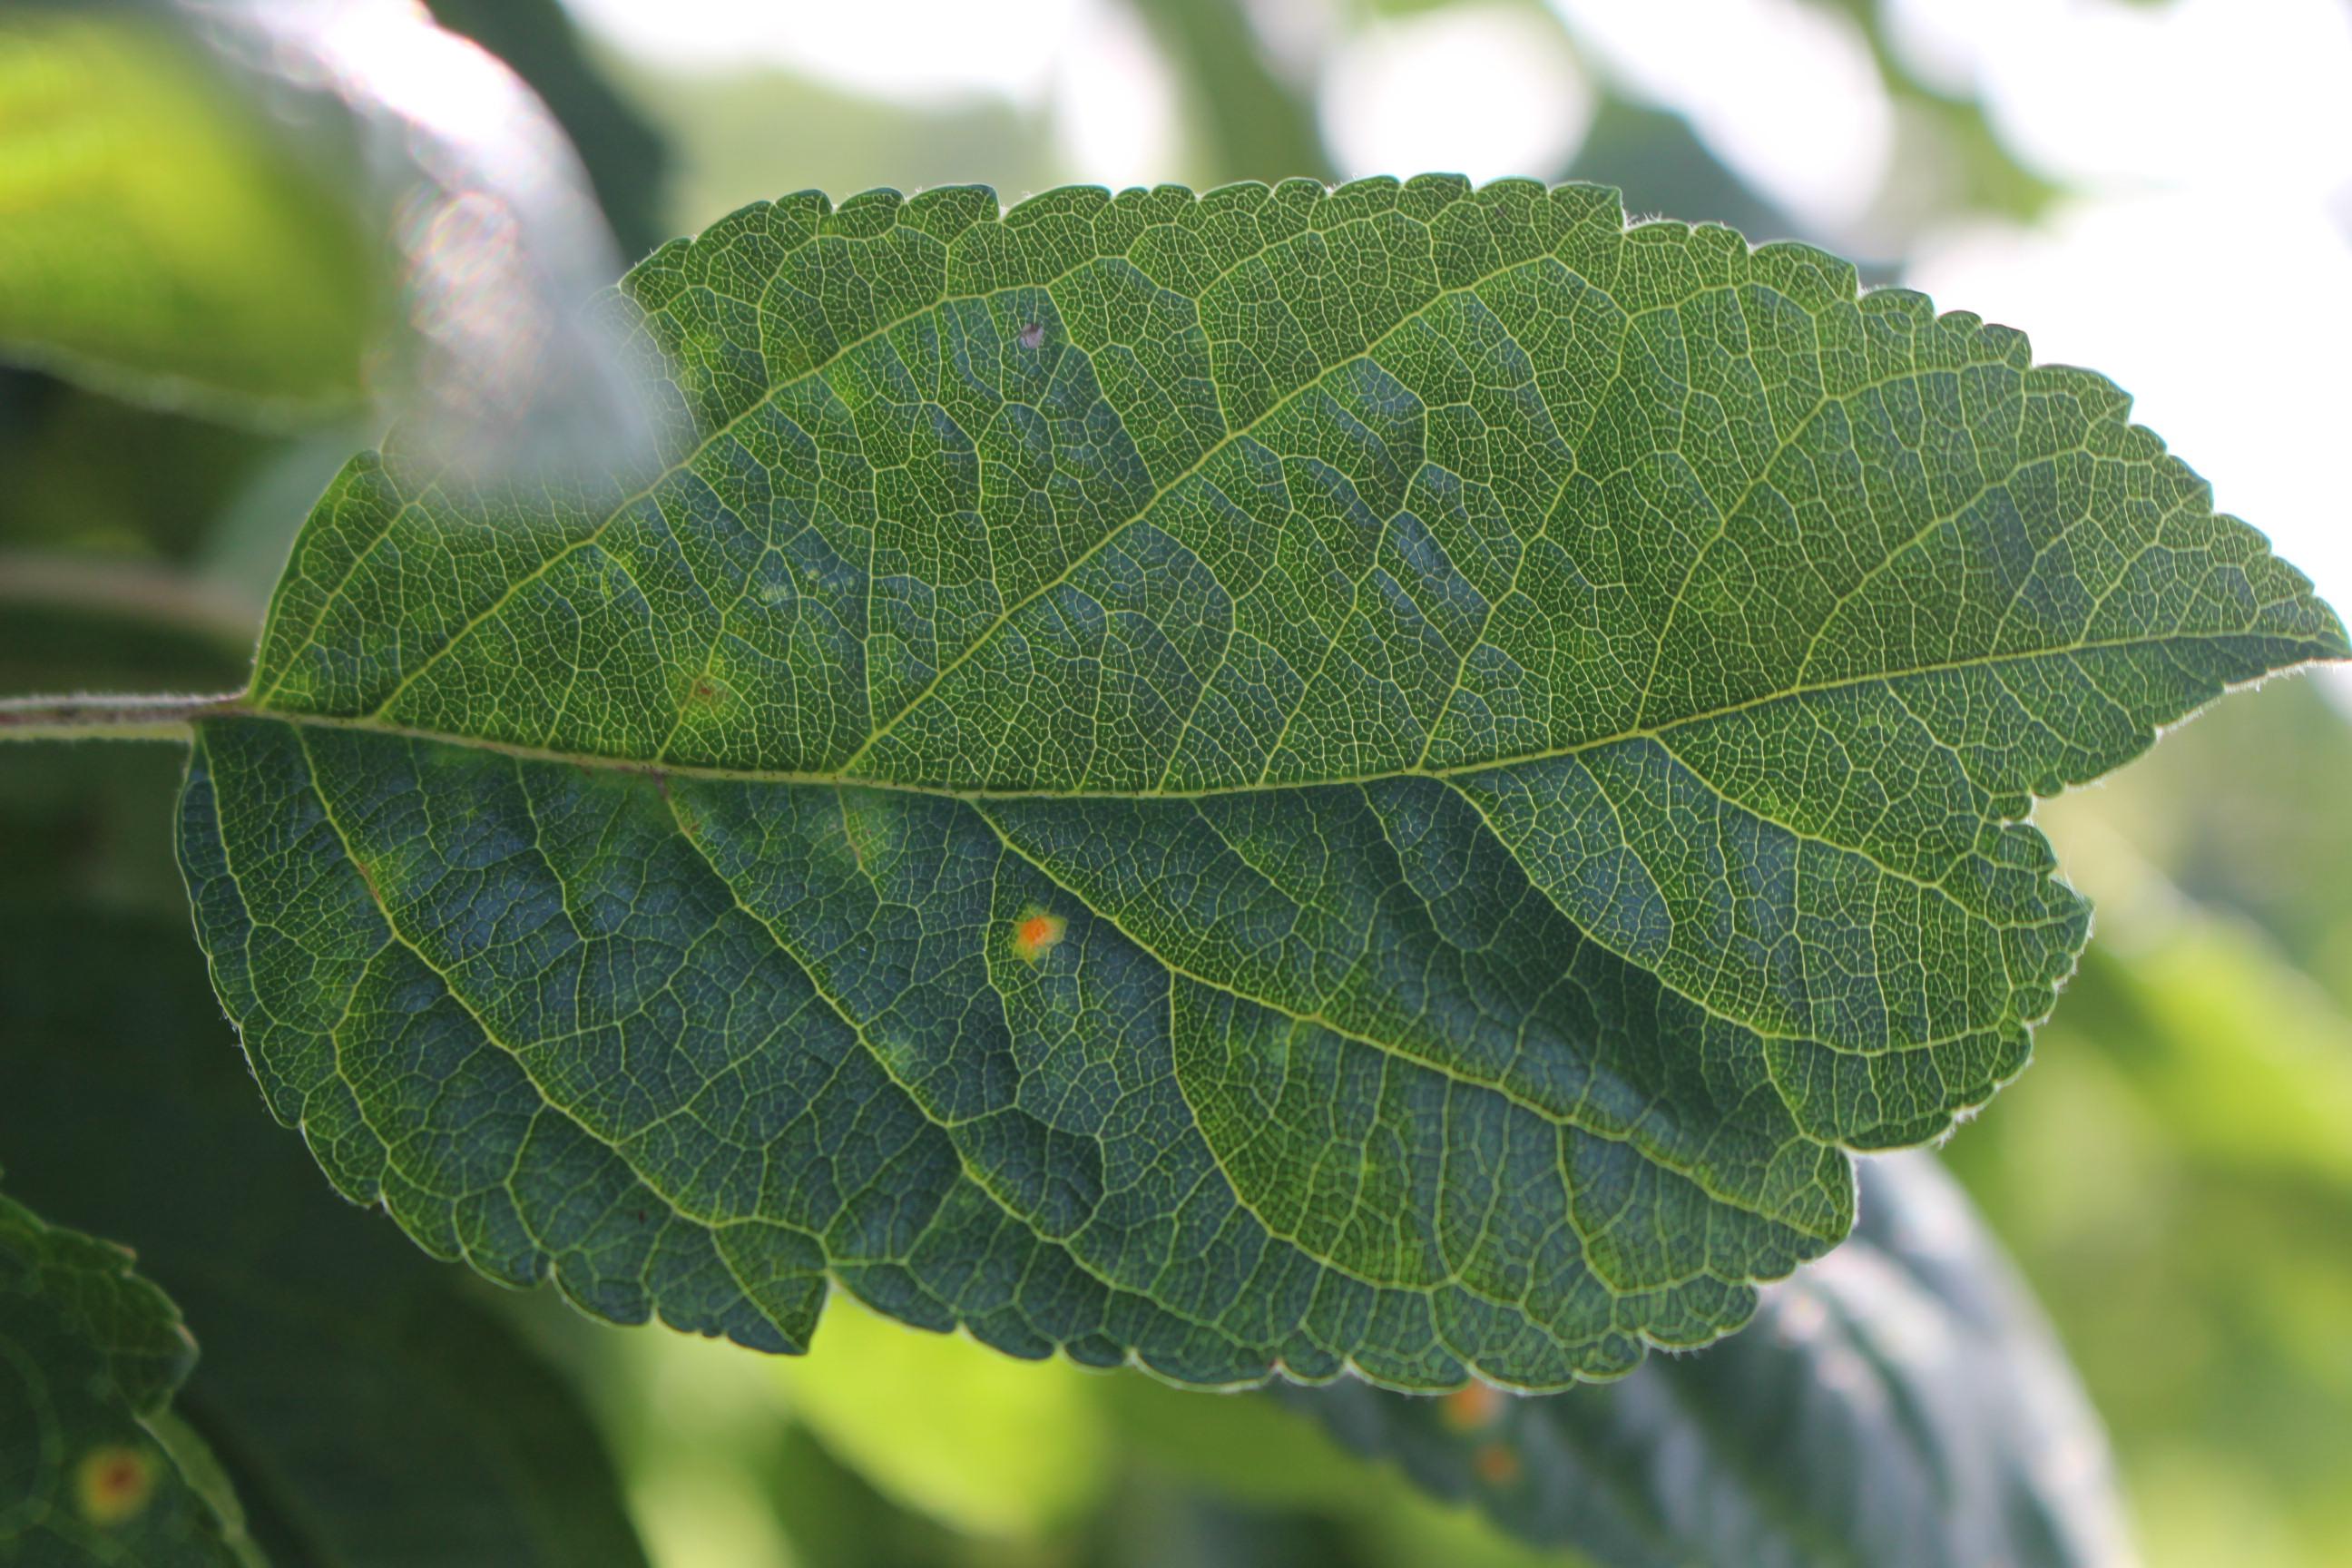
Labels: rust